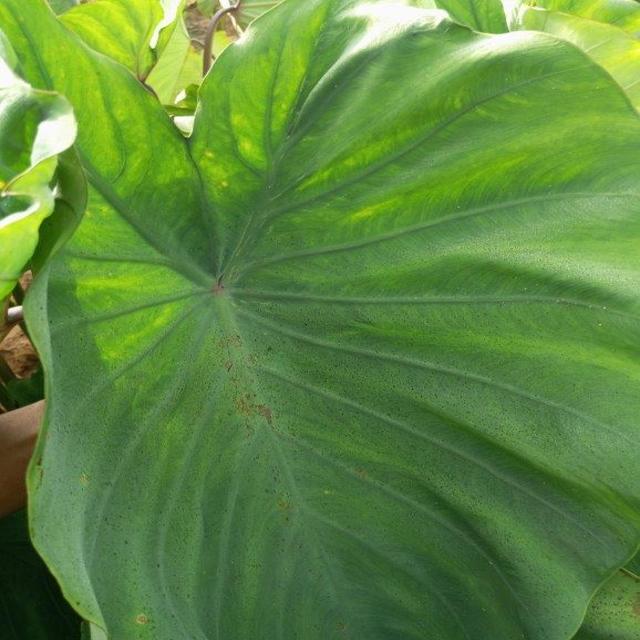
Label: Healthy